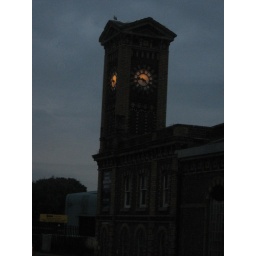
some clock tower in Worcester